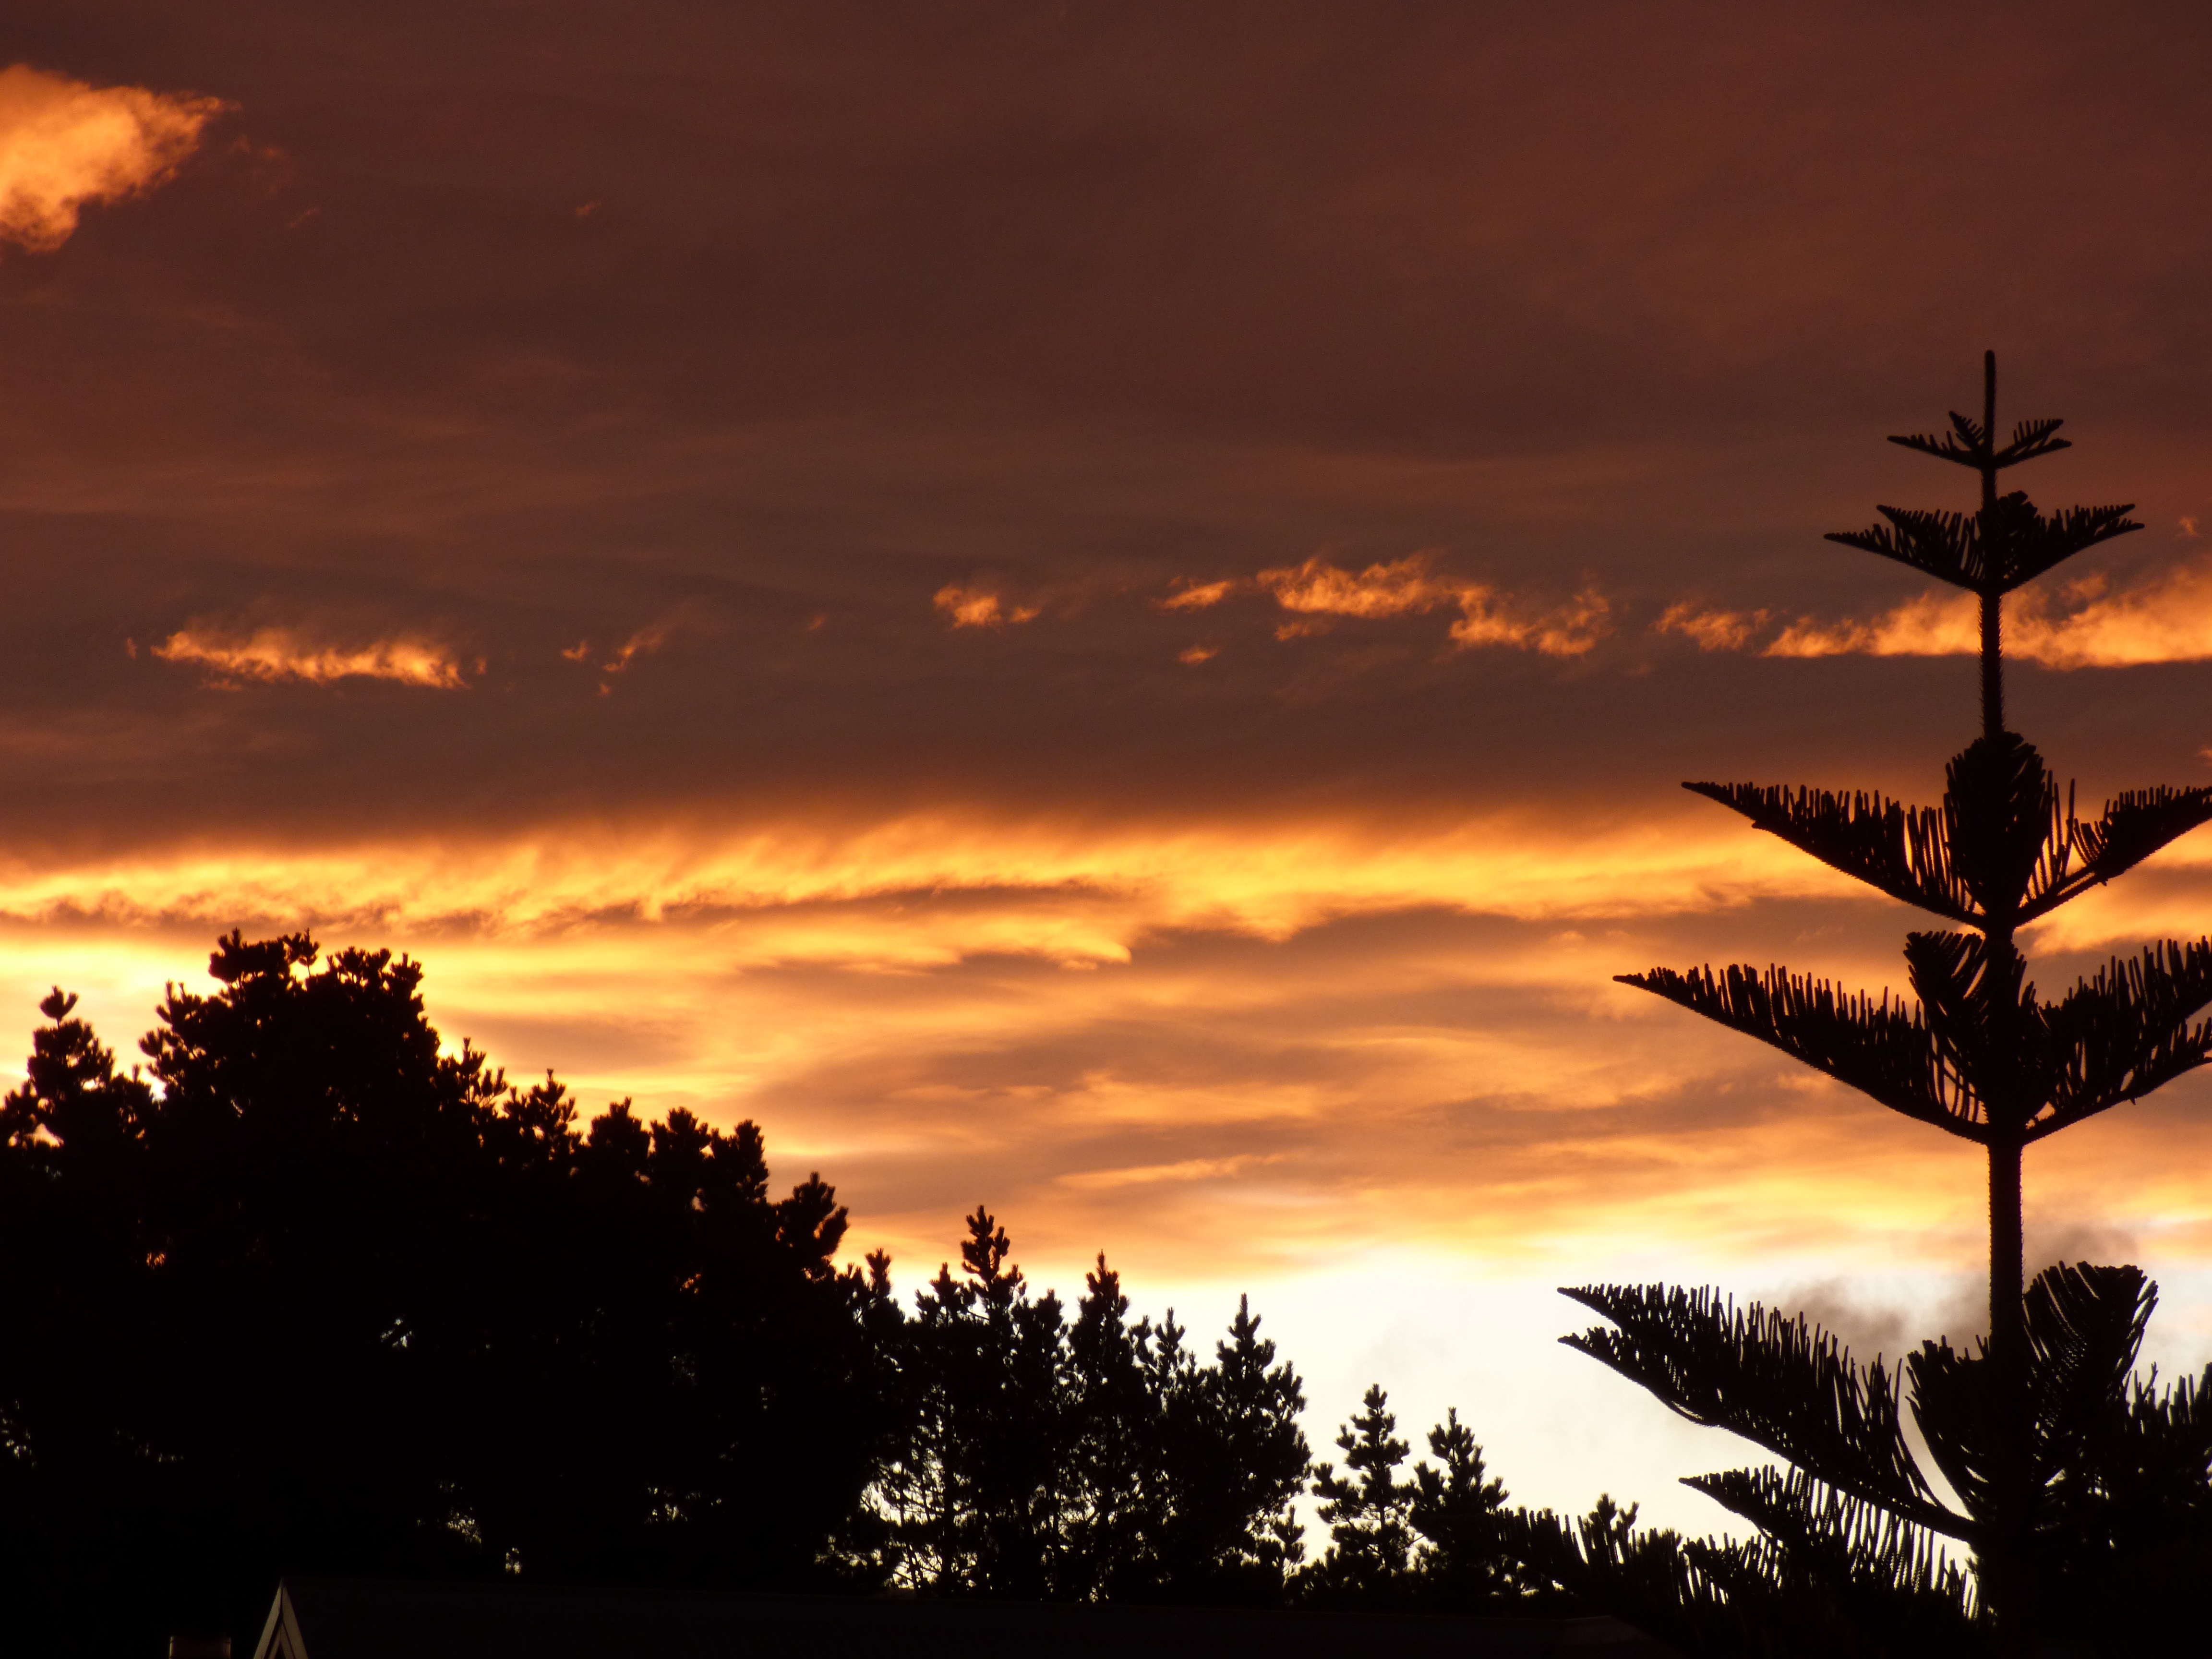
tree, nature, horizon, silhouette, cloud, sky, sunrise, sunset, sunlight, morning, dawn, atmosphere, dusk, evening, afterglow, red sky at morning